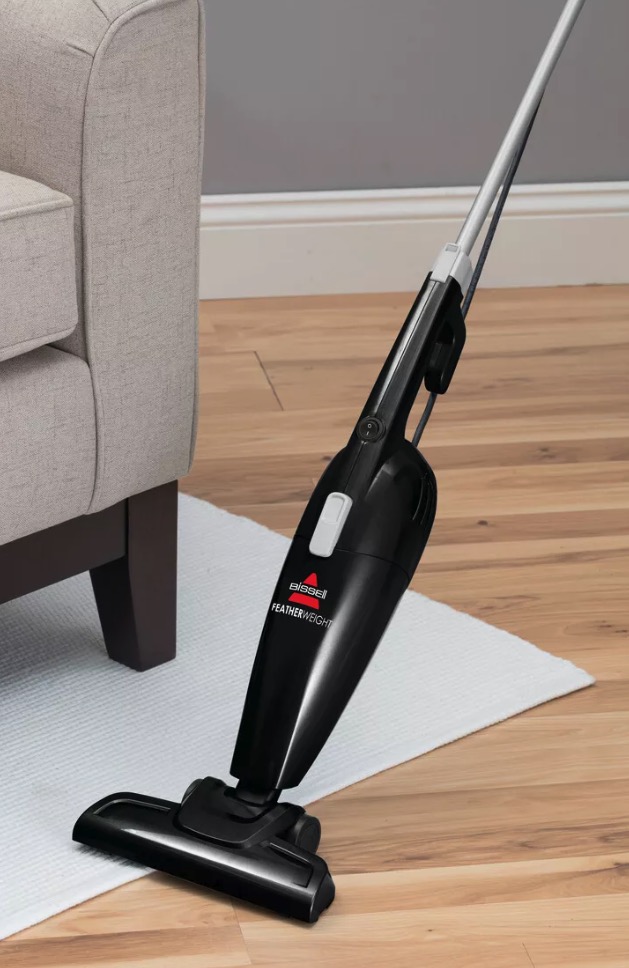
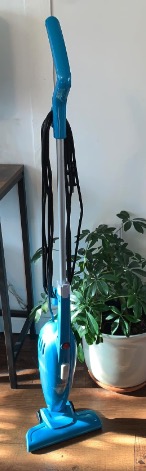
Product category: items_vacuum
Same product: no